Libs of TikTok

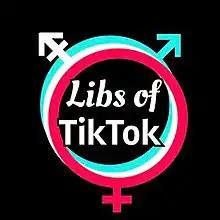
Libs of TikTok's X avatar

Libs of TikTok is a username for various far-right and anti-LGBT social-media accounts operated by Chaya Raichik, a former real estate agent. Raichik uses the accounts to repost content created by left-wing and LGBT people on TikTok or other social-media platforms, often with mocking or derogatory commentary. With millions of followers on Twitter/X, Libs of TikTok is influential among American conservatives and the political right.